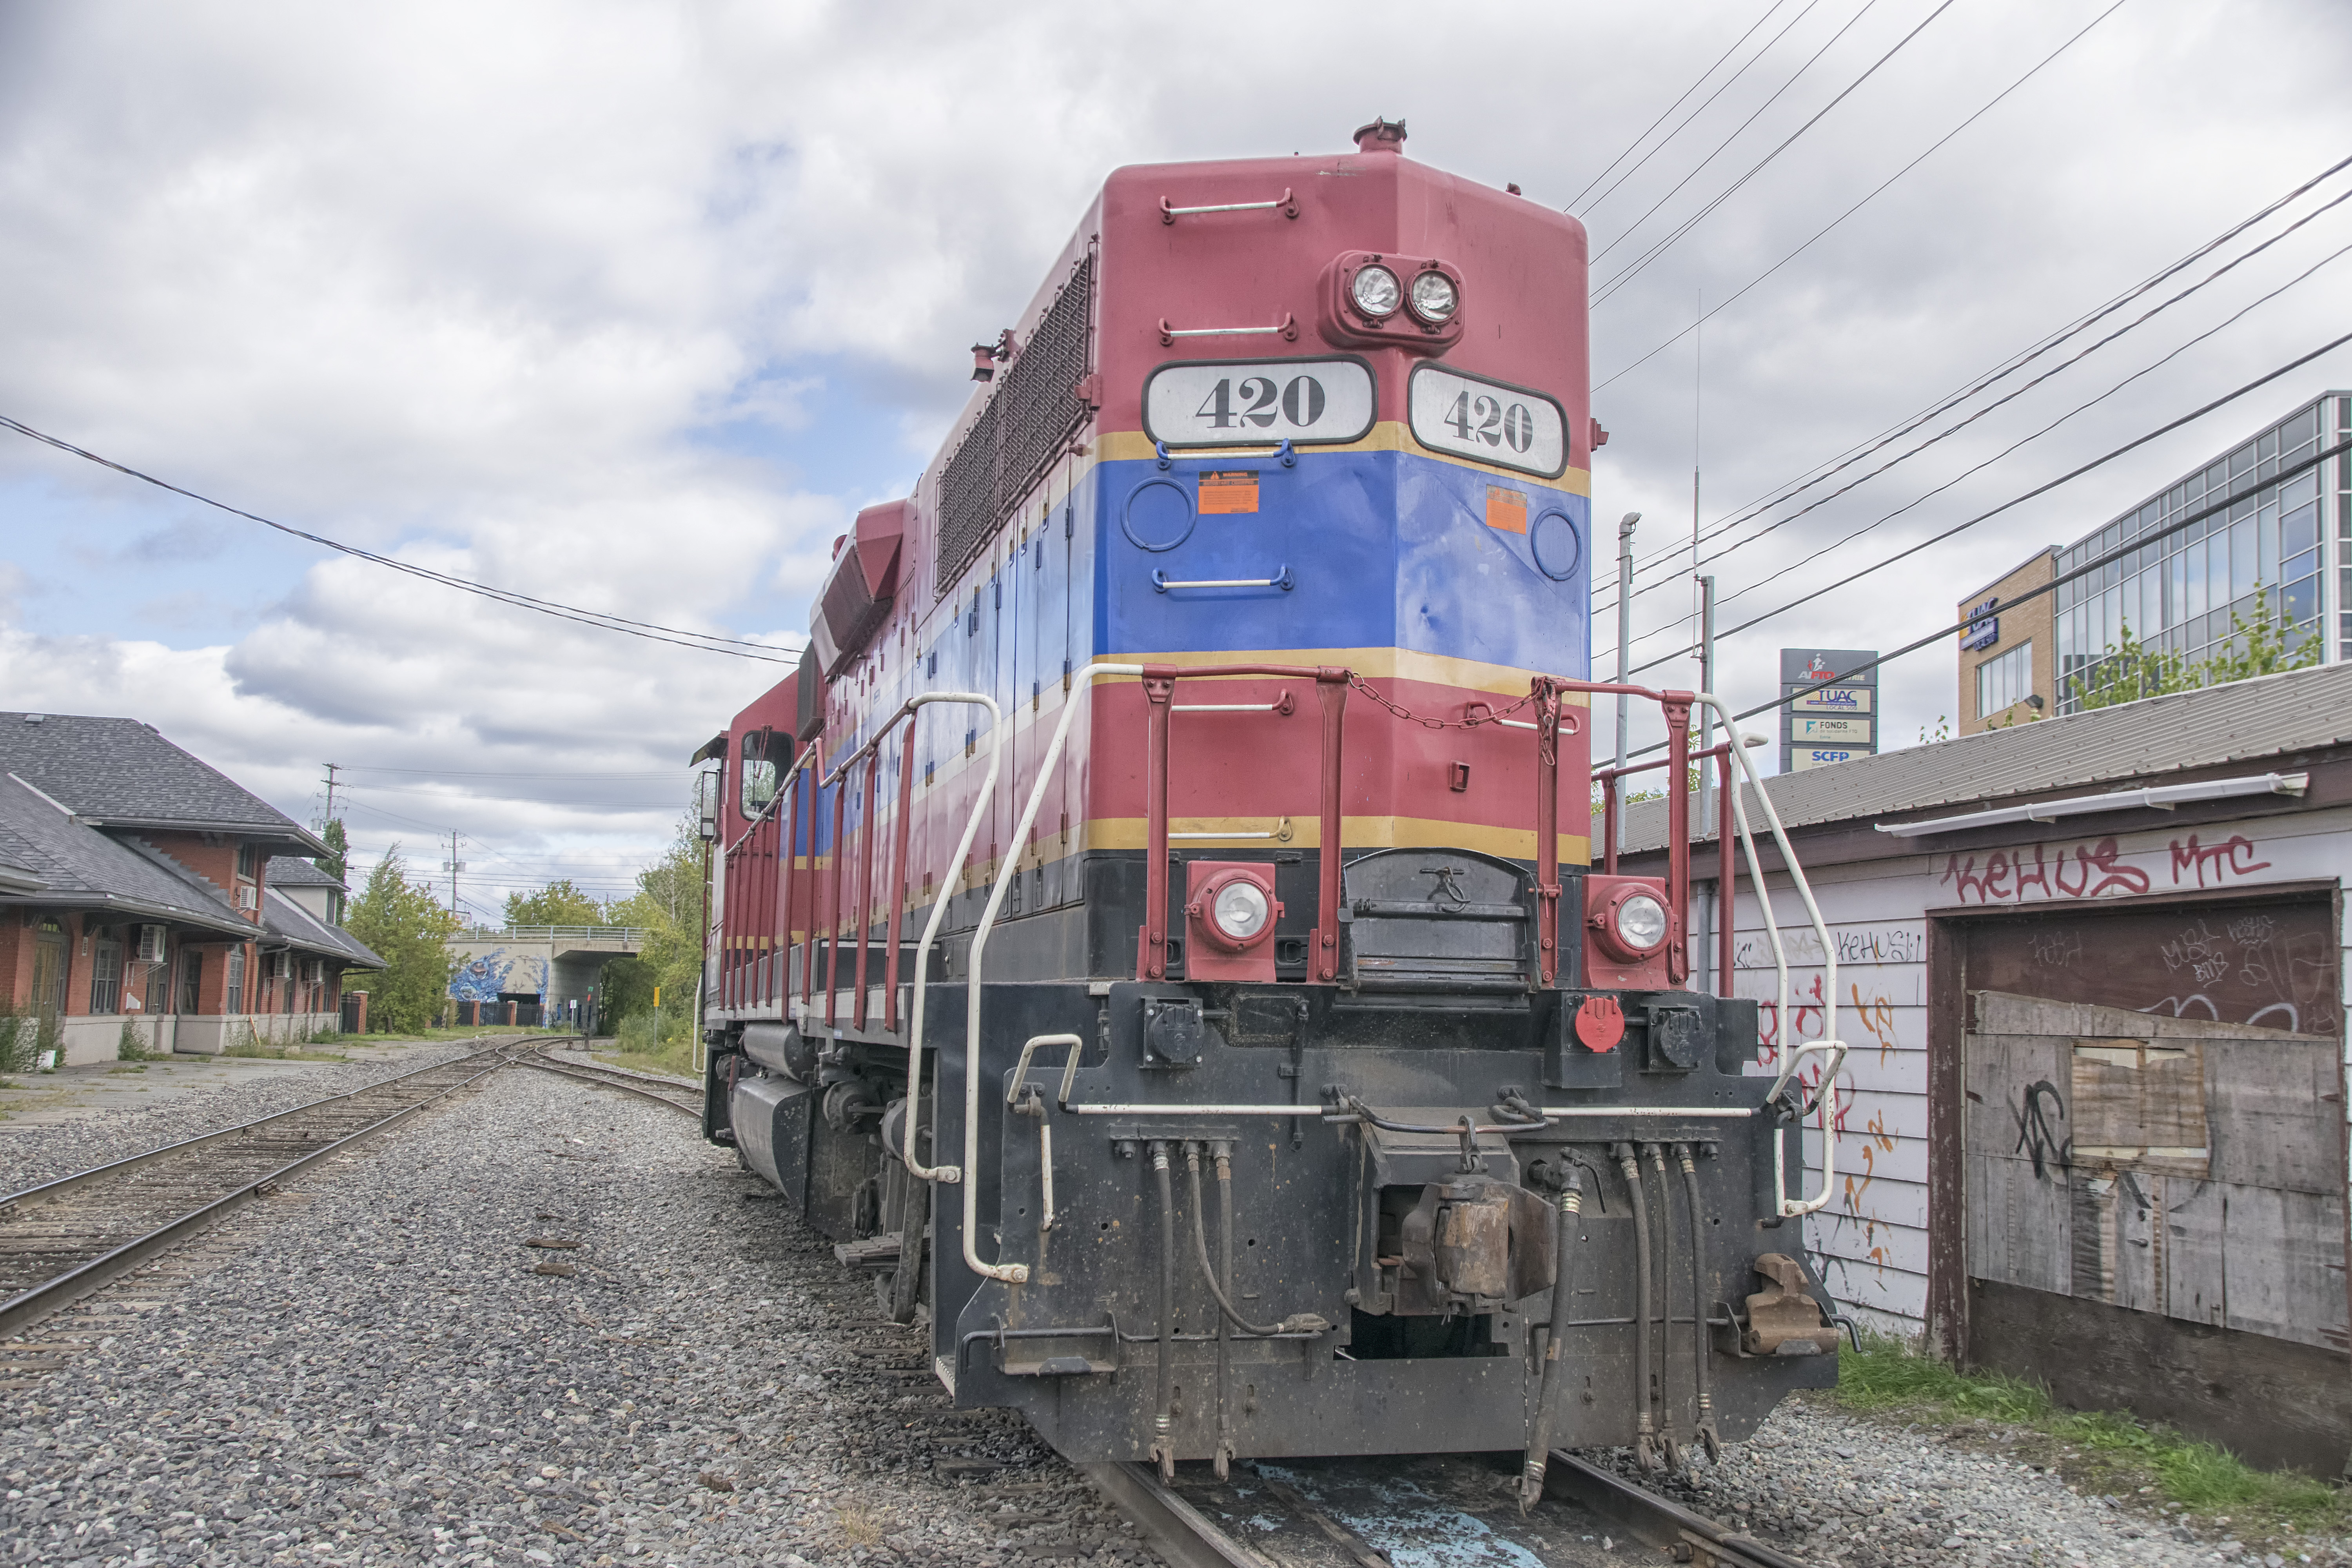
track, railway, train, transport, vehicle, de, chemin, fer, locomotive, canada, quebec, sherbrooke, rail transport, land vehicle, rolling stock, railroad car